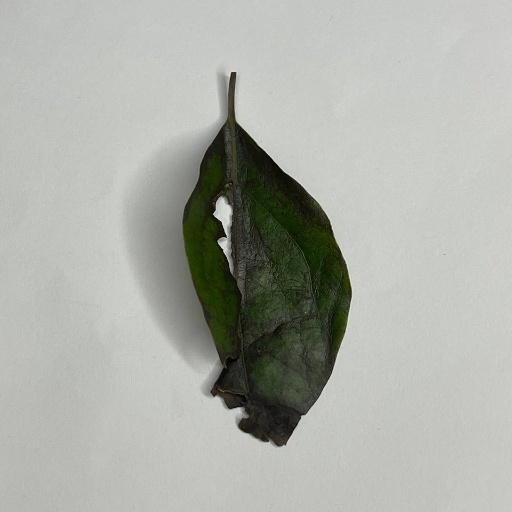
Species: Camphor
Leaf condition: Shot Hole